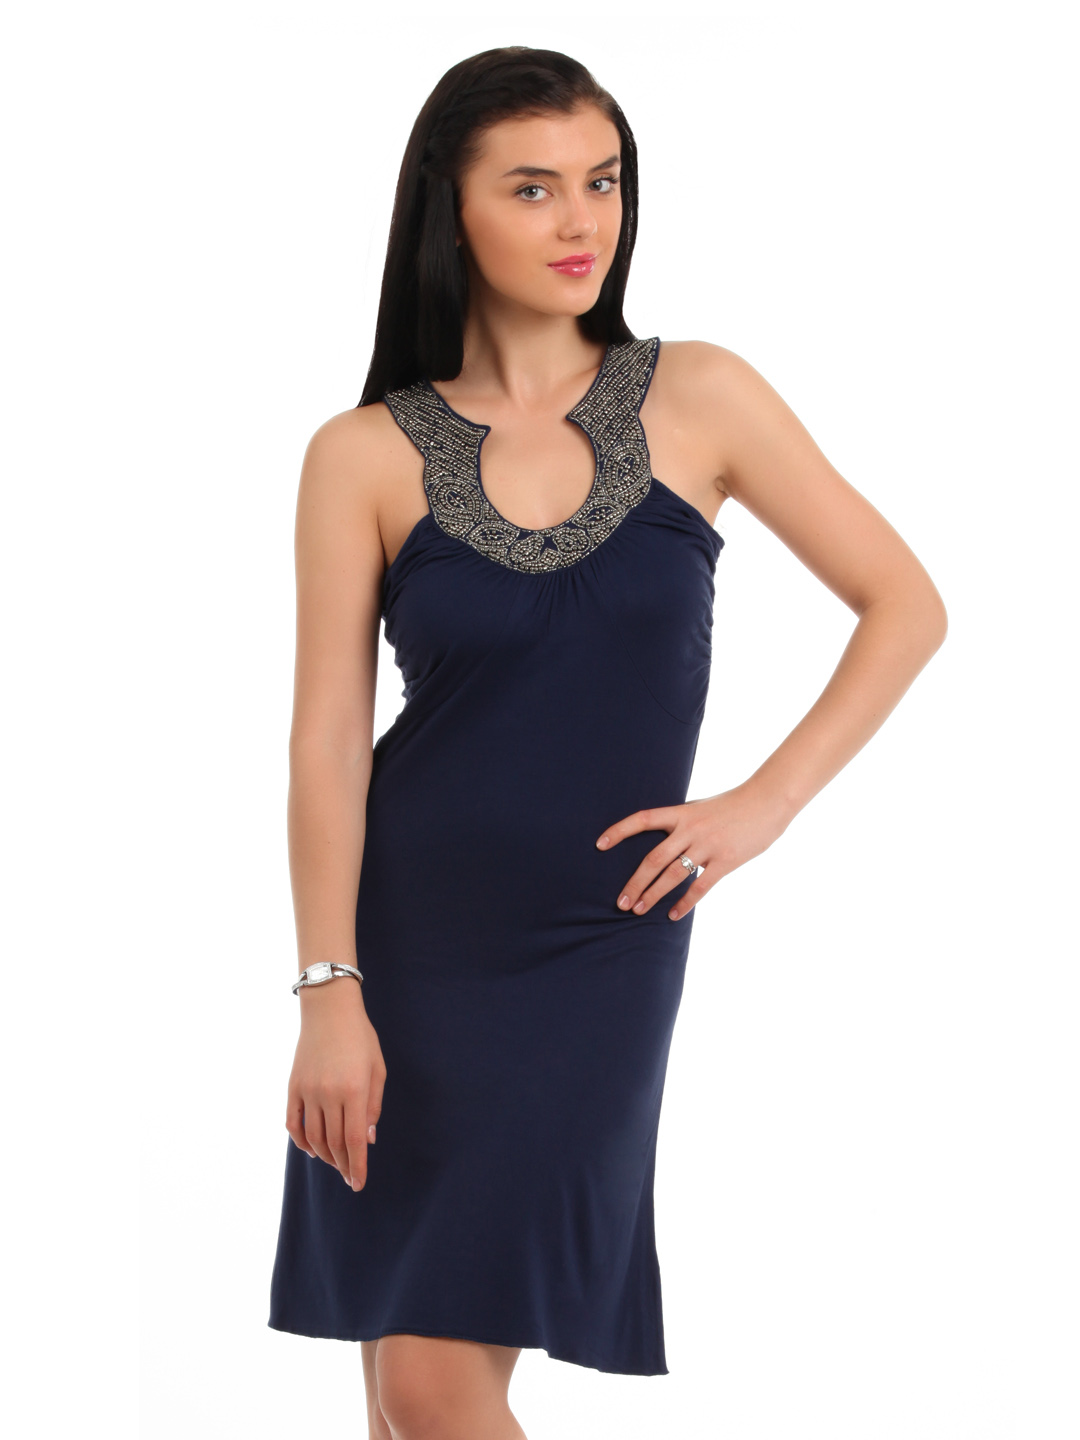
Latin Quarters Women Blue Dress
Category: Apparel / Dress / Dresses
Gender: Women
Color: Blue
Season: Fall 2012
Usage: Casual